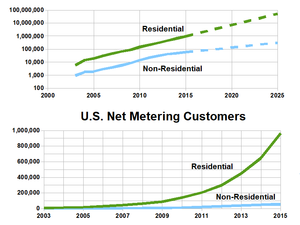
Le net metering est un service accordé par un fournisseur d'électricité à un consommateur, lui permettant de compenser partiellement sa consommation d'électricité facturée par la production d'une installation qu'il exploite sur son site de consommation. De façon plus générale, il consiste à mesurer et facturer soit la consommation nette, soit la production nette d'électricité des consommateurs dotés de petites installations de production, en permettant au compteur de ces consommateurs de tourner à l'envers lorsque leur production dépasse leur consommation, ou encore en utilisant deux compteurs, l'un enregistrant la production, l'autre la consommation, et en effectuant la soustraction sur la facture.